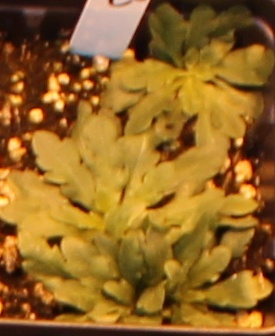
Label: Horseweed